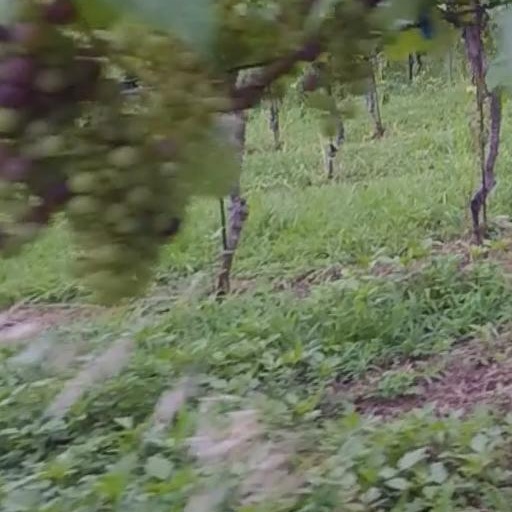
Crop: grape